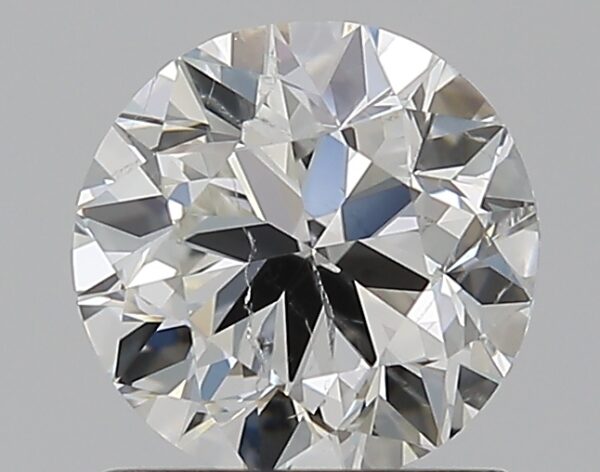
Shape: round
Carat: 1
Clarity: SI2
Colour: H
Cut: VG
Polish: EX
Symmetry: GD
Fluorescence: F
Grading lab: GIA
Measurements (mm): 6.18 x 6.29 x 3.99